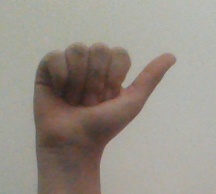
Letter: dhad